Fairholme College

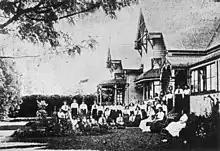
Pupils and staff of Spreydon College, ca.1914

In 1907, sisters Elizabeth, Jessie and Margaret Thomson, all former teachers of the Presbyterian Ladies' College, Melbourne, moved to Toowoomba, with the idea of establishing a girls' school conducted according to the standards of the Secondary Teachers' Association of Victoria. They leased the now heritage-listed house Spreydon, a property with over an acre of land on the corner of Warra and Rome Streets at Newtown in the west of Toowoomba, and on 4 February 1908, opened the privately owned Spreydon College, a Christian boarding and day school for girls. Commencing with a roll of 20 boarders and "quite a number of day girls", the school offered classes from Kindergarten to "Sydney Senior Standard". The Spreydon building housed the Principal and boarders' quarters, while a school room, Kindergarten and tennis court were established facing Rome Street.